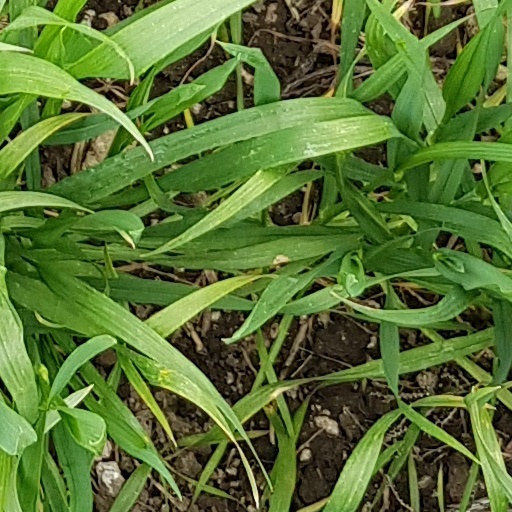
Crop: wheat